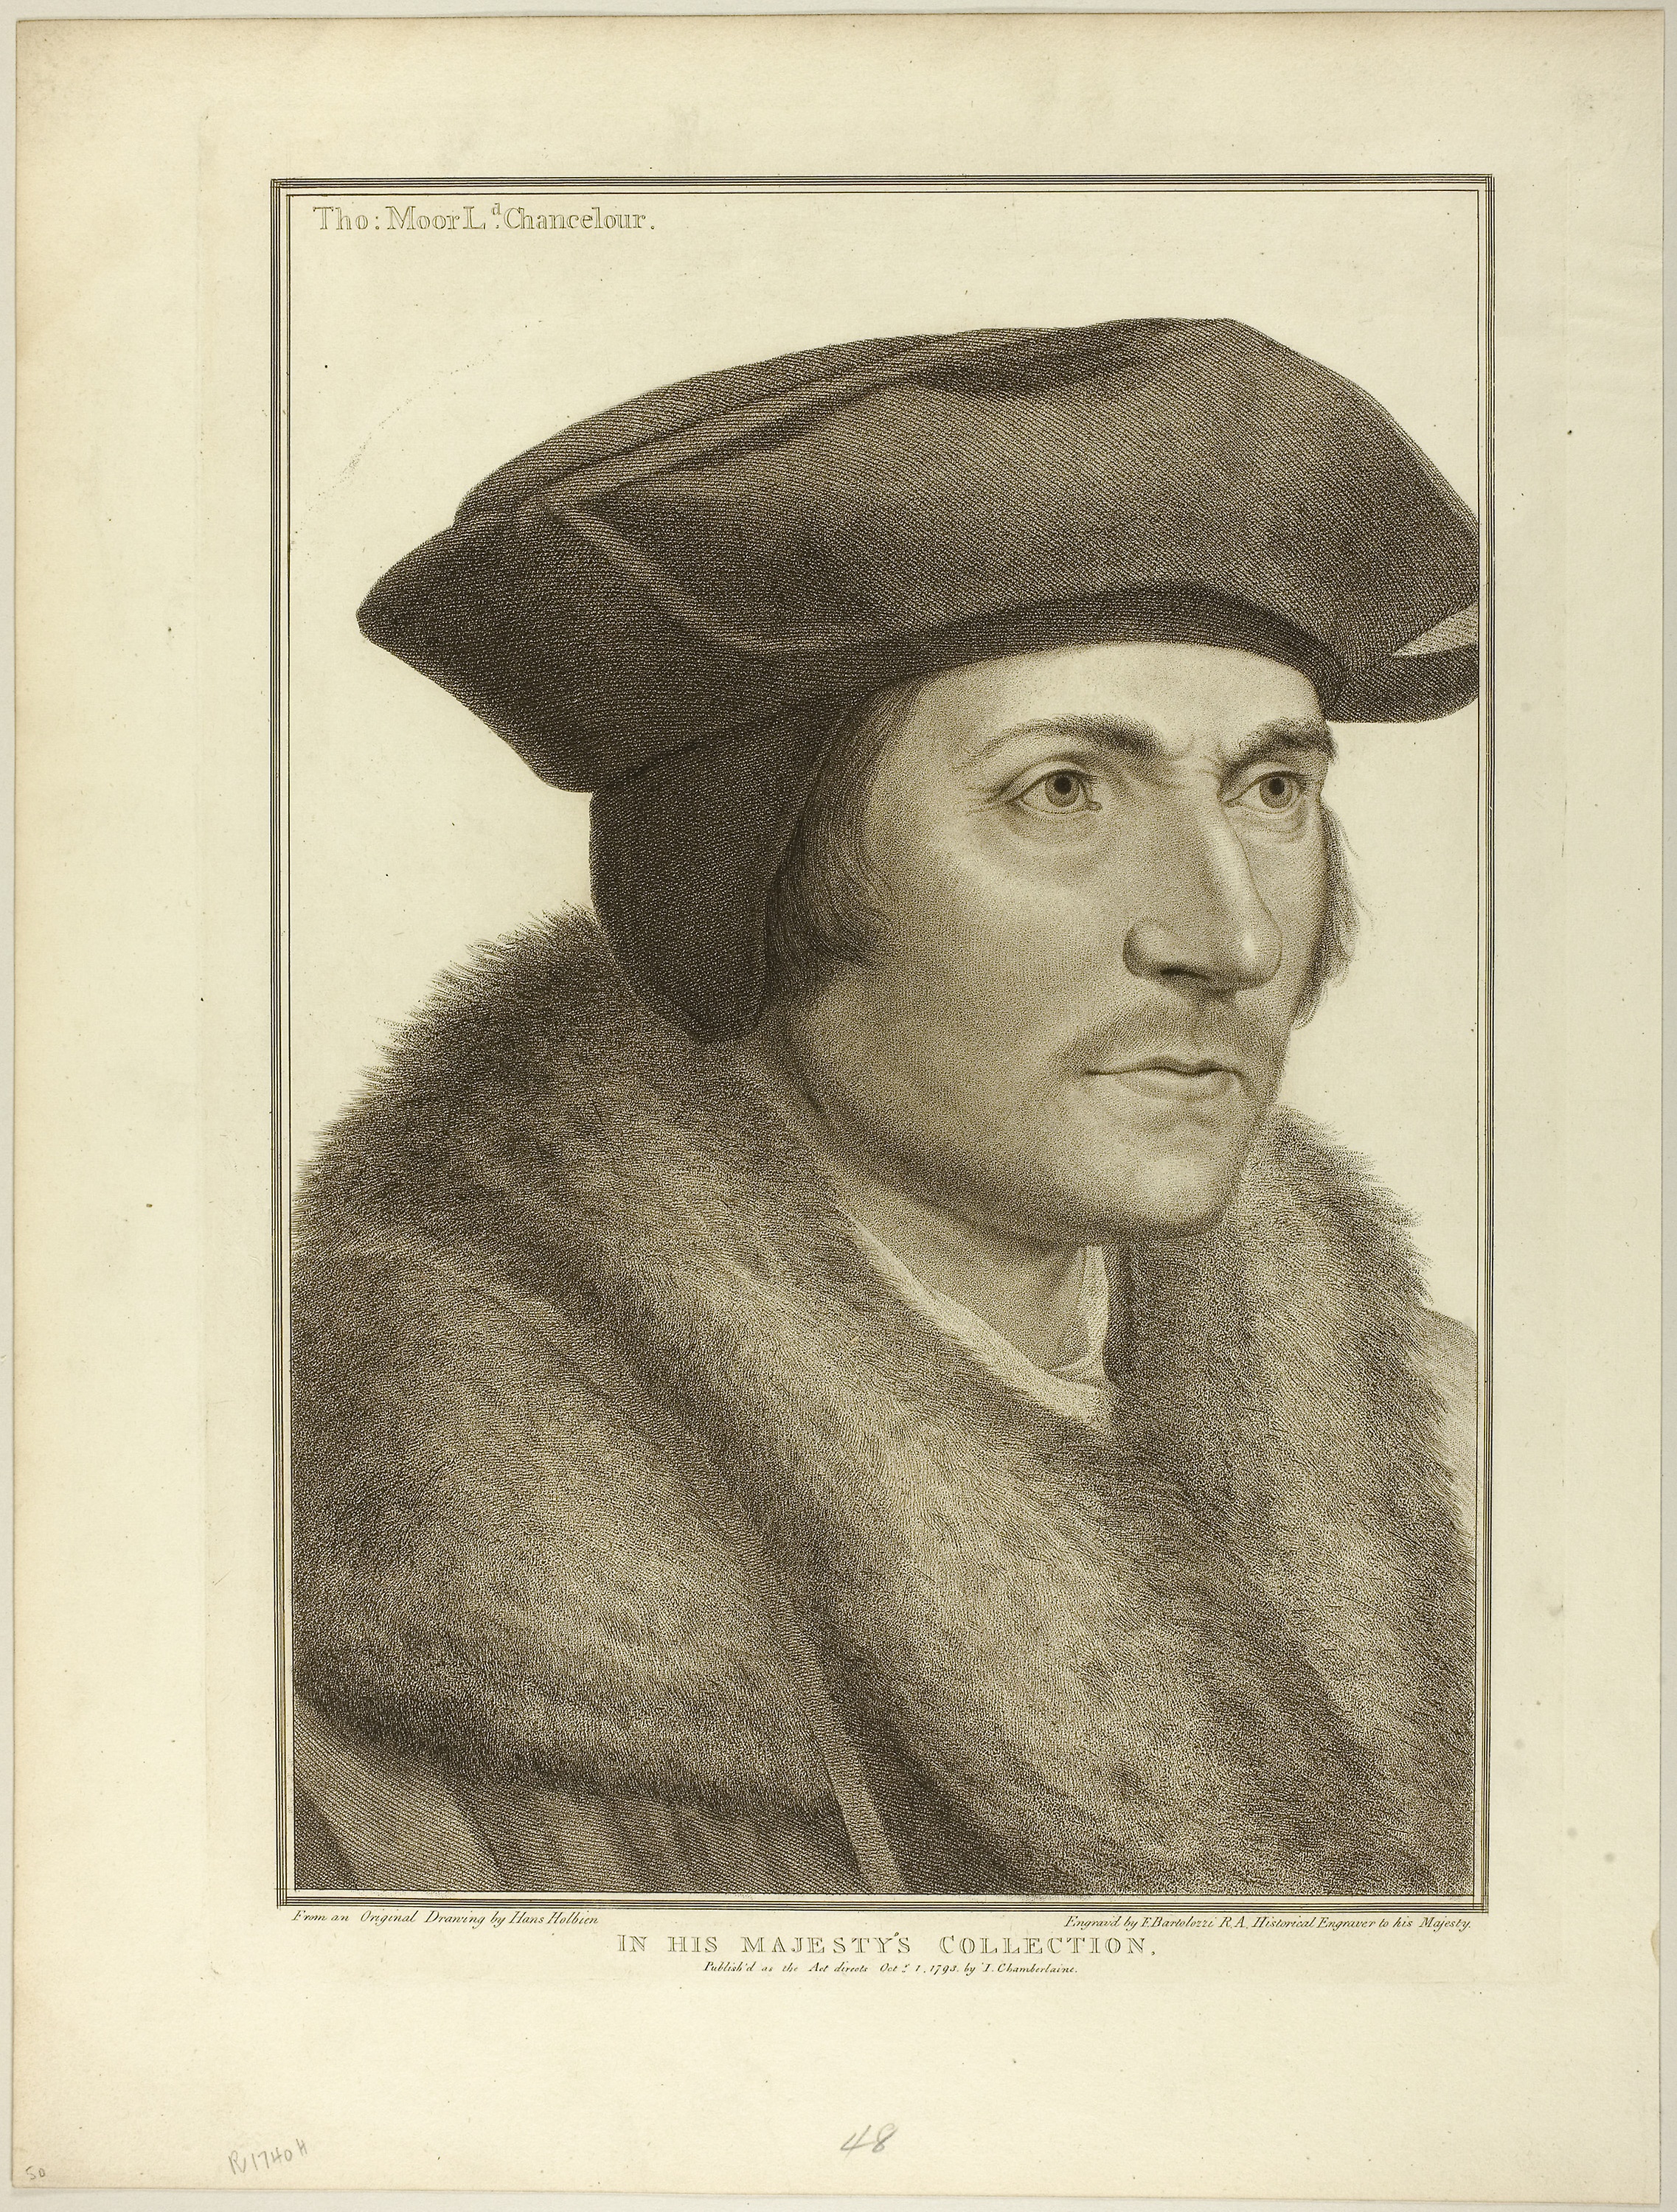
portrait, head, self portrait, headgear, vintage clothing, history, art, artwork, painting, drawing, gentleman, hat, visual arts